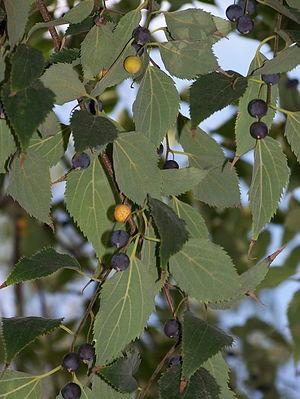
Le micocoulier de Provence ou micocoulier du Midi est un arbre familier des régions tropicales ou tempérées. Il appartient à la famille des Cannabaceae.